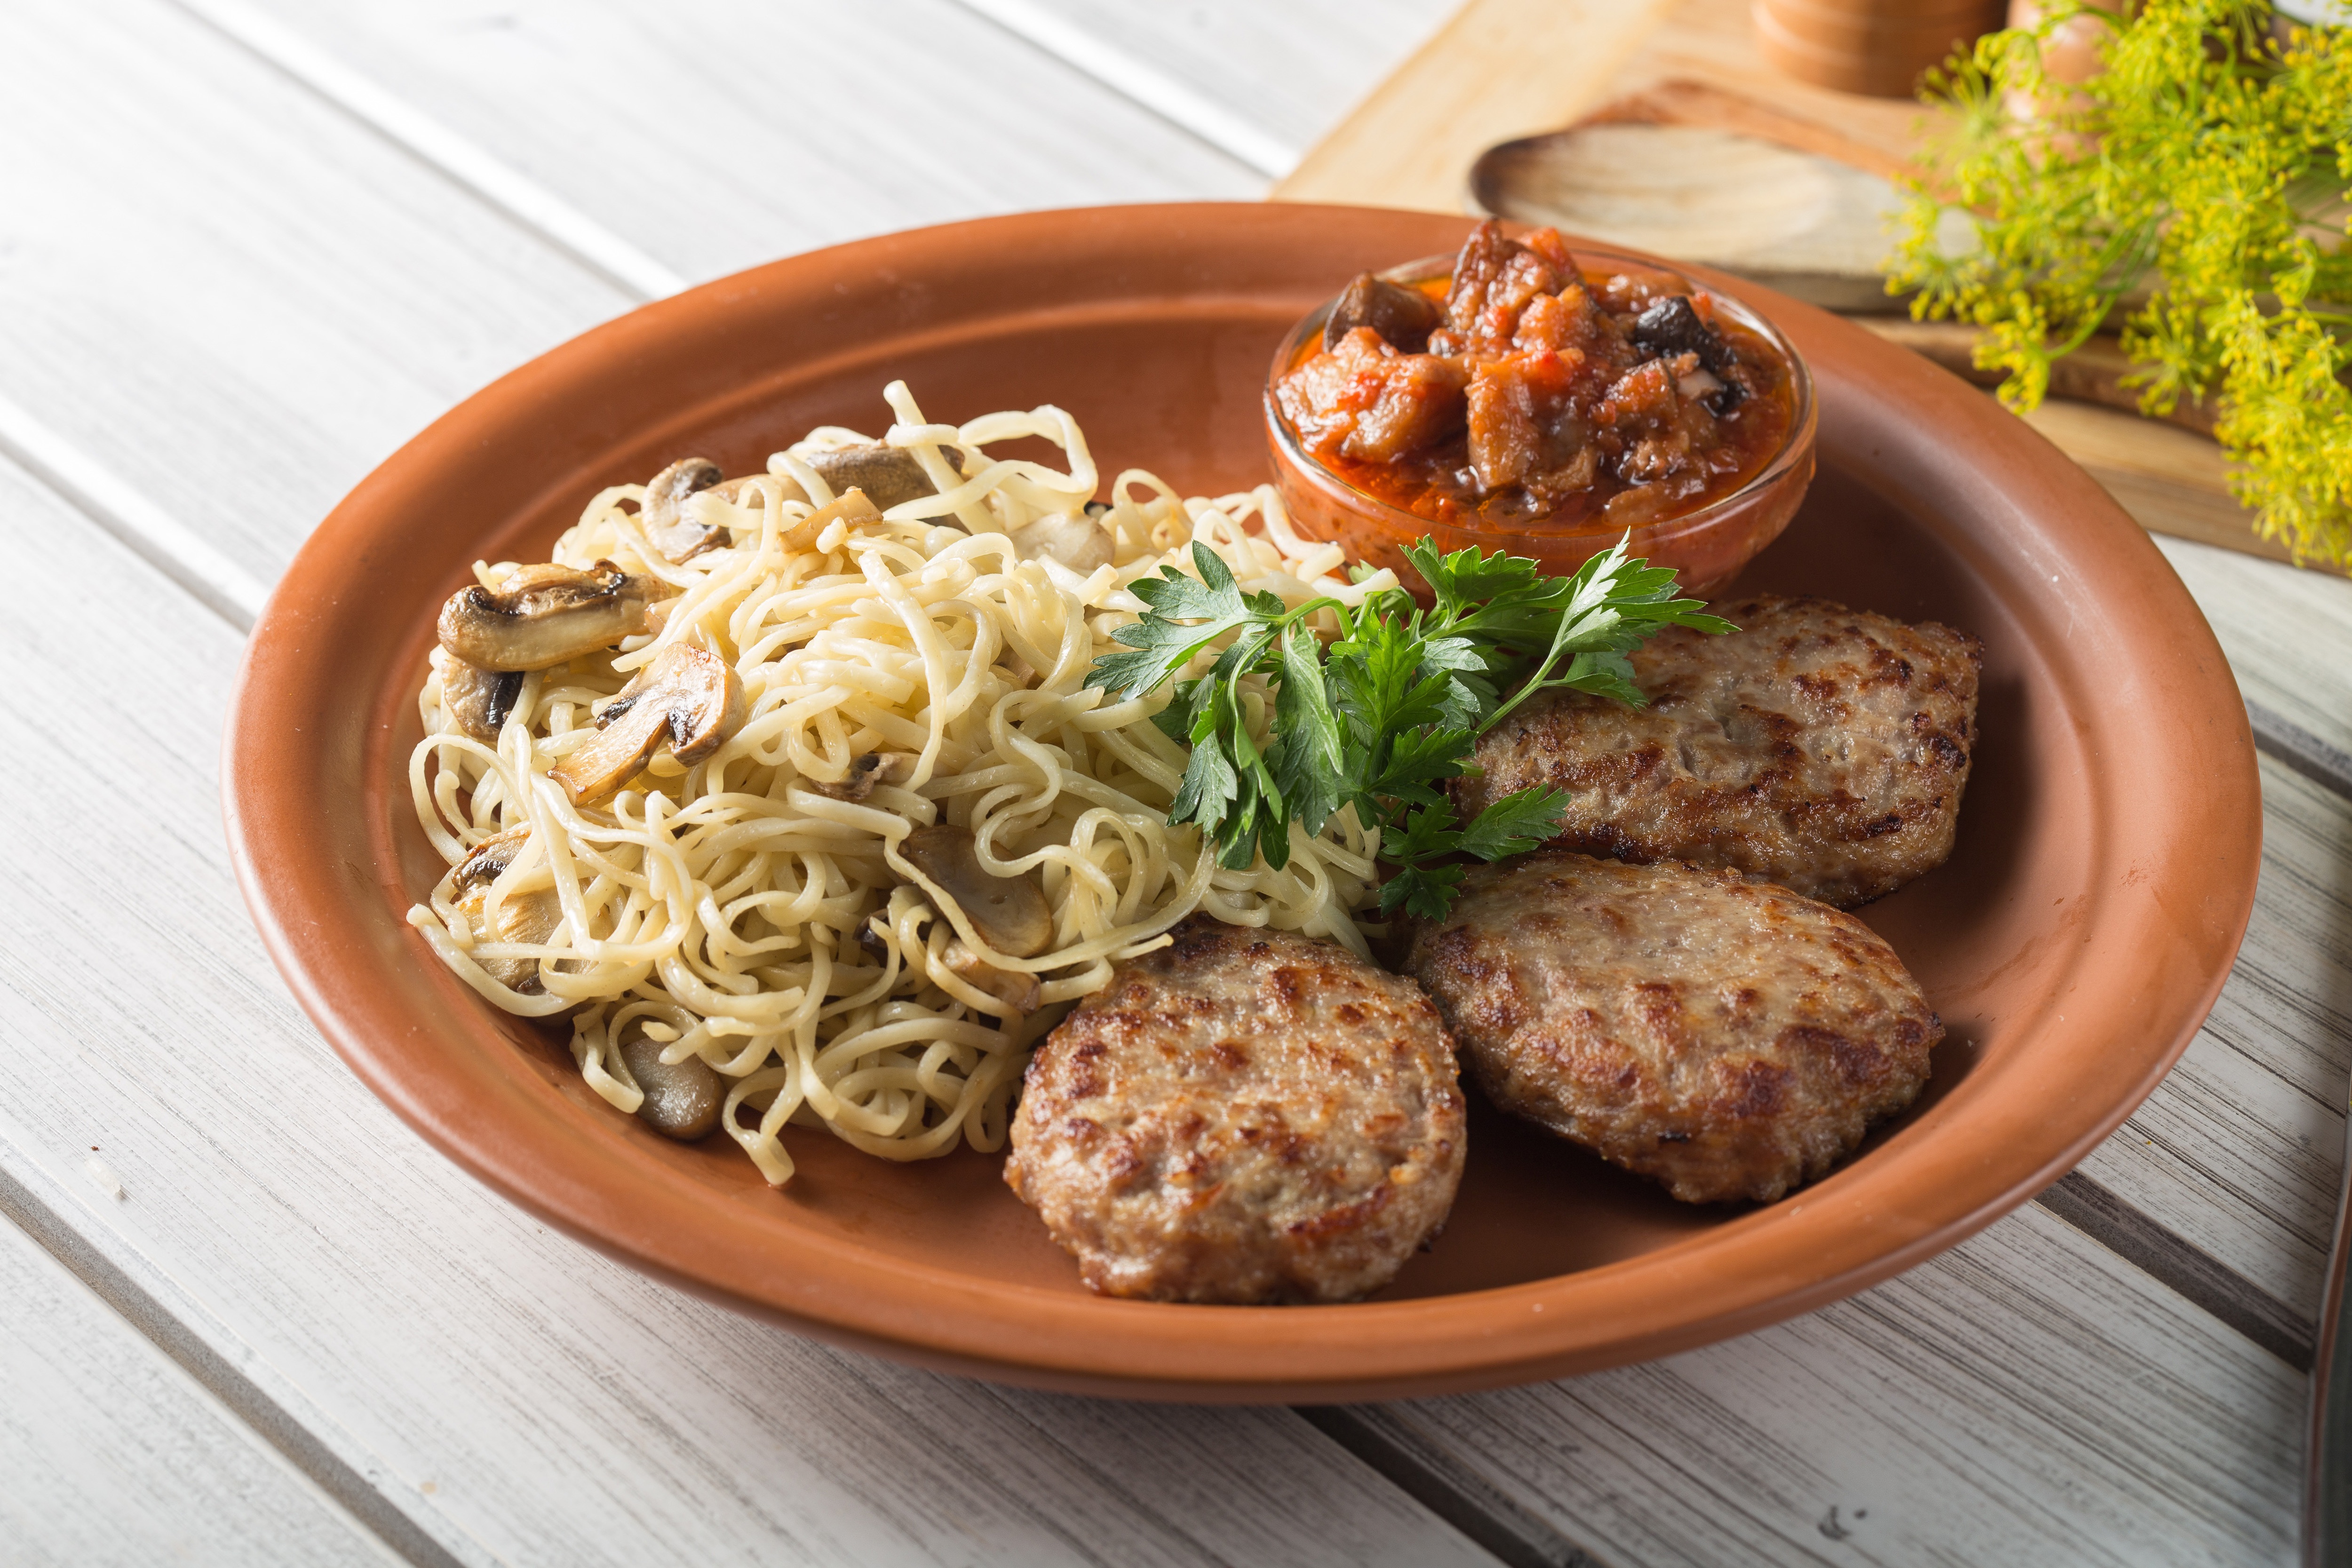
dish, food, cuisine, ingredient, meatball, beef ball, recipe, produce, comfort food, meat, fish ball, Bakso, frikadeller, chinese food, capellini, noodle, Steamed meatball, spaghetti